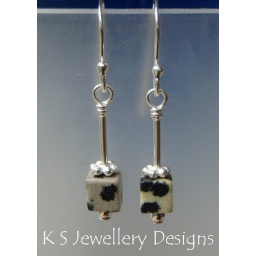
Cubed beads of dalmation jasper sit below sterling silver heishi tubes and daisy beads.